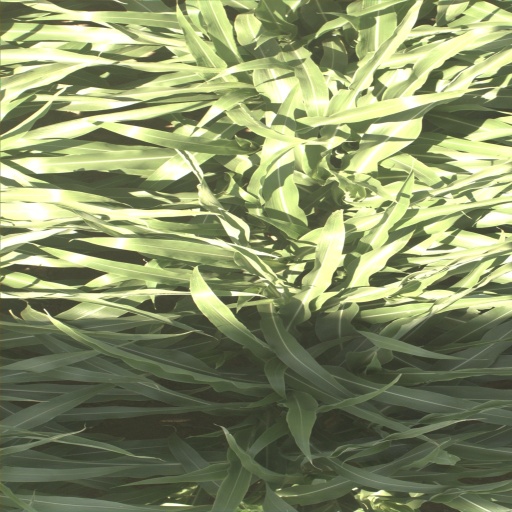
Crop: sorghum